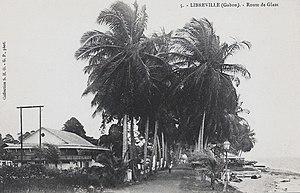
Libreville (Gabon). Route de Glass. Collection S.H.O. - G.P. phot.
Le roi Glass, dont le véritable nom est R’Ogouarowe, mort le 29 janvier 1848, a été au milieu du XIXᵉ siècle le chef des Agekaza d’Olamba au Gabon, installés dans l’estuaire du Komo. Il était le plus prestigieux de tous les mpongwè de son époque. Il est connu pour s’être opposé aux tentatives des Français d'instaurer un monopole commercial dans l’estuaire du Gabon.